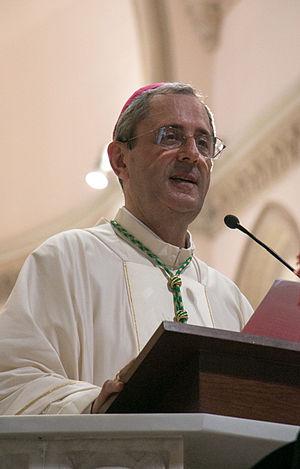
Francescantonio Nolè est un franciscain conventuel et archevêque italien, archevêque de l'archidiocèse de Cosenza-Bisignano depuis 15 mai 2015.